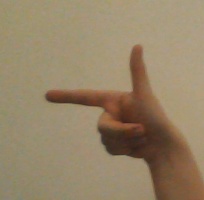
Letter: yaa